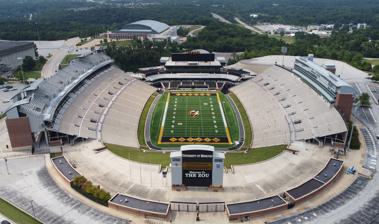
Building: Faurot Field
Country: United States of America
Year built: 1926
Stadium in Columbia, MO, USA Faurot Field at Memorial Stadium "The Zou" Aerial view of Faurot Field taken in 2021 Faurot Field at Memorial Stadium Location in Missouri Show map of Missouri Faurot Field at Memorial Stadium Location in the United States Show map of the United States Location 600 East Stadium Boulevard Columbia, Missouri 65201 Coordinates 38°56′9″N 92°19′59″W / 38.93583°N 92.33306°W / 38.93583; -92.33306 Owner University of Missouri Operator University of Missouri Capacity 62,621 (2019–present) Former capacity : List 60,168 (2018) 71,168 (2014–2017) 67,124 (2013) 71,004 (2009–2012) 68,349 (2003–2008) 68,174 (1998–2002) 62,023 (1978–1997) 51,223 (1971–1977) 47,628 (1963–1970) 44,033 (1961–1962) 35,000 (1950–1960) 30,000 (1949) 25,000 (1926–1948) Record attendance 75,298 Surface Grass (1926–1984, 1995–2002) Omniturf (1985–1994) FieldTurf (2003–2020) AstroTurf (2021–present) Construction Broke ground December 9, 1925 ; 99 years ago ( December 9, 1925 ) Opened October 2, 1926 ; 98 years ago ( October 2, 1926 ) Renovated 1978, 2003, 2012, 2019 Expanded 1949–1950, 1961–1965, 1971, 1978, 1996, 2003, 2009, 2014 Construction cost $525,000 ($9.04 million in 2023 dollars ) Architect Jamieson and Spearl (original) Ellerbe Becket (renovation) Tenants Missouri Tigers football ( NCAA ) (1926–present) Website mutigers.com/memorial-stadium-faurot-field Faurot Field ( / f ɔː ˈ r oʊ / faw- ROH , / f ə ˈ r oʊ / fə- ROH ) at Memorial Stadium is an outdoor sports stadium in Columbia, Missouri , United States, on the campus of the University of Missouri . It is primarily used for football and serves as the home field for the Missouri Tigers ' program. It is the third-largest sports facility by seating capacity in the state of Missouri, behind The Dome at America's Center in St. Louis and Arrowhead Stadium in Kansas City . In 1972, Memorial Stadium's playing surface was named Faurot Field in honor of longtime coach Don Faurot . Until 2012 it was the site of the annual "Providence Bowl" game between Hickman and Rock Bridge high schools, so named because both schools are located on Providence Road in Columbia, and Faurot is roughly equidistant between the two. This tradition stopped when Missouri joined the Southeastern Conference and conference scheduling made hosting the game more difficult. Faurot Field serves as the host of Missouri State High School Activities Association (MSHSAA) football championships. The stadium is an early 20th century horseshoe-shaped stadium, with seating added on in the "open" (south) end zone. The original horseshoe is completed by a grass berm in the curved end, which is used for general admission on game days. The berm is famous for the giant block "M" made of painted white stones located behind the end zone. A paved path encircled the west, north and east sides of the field taking the place of the track, but was removed in 1994. Early history Fundraising began in 1921 for a " Memorial Union " and a "Memorial Stadium" to be constructed at the university. The names of the two projects were a tribute to Mizzou alumni who lost their lives during World War I . Ground was broken on the site of the future stadium in December 1925. The site was a sizeable natural valley that lay between twin bluffs south of the campus. Original plans called for the stadium to seat 25,000, with proposed stages of expansion in capacity to 35,000, 55,000, 75,000 and 95,000. According to legend, a rock crusher and truck were buried during initial blasting, which still remain buried under the field. Memorial Stadium was dedicated on October 2, 1926, to the memory of 112 alumni and students who lost their lives in World War I. The 25,000-seat stadium—the lower half of the current facility—was built with a 440-yard (400 m) track that circled the playing field. That first October game against Tulane was marred by rainstorms that washed out a bridge into Columbia coming from the western side of Missouri. While the game sold out, the field could not be sodded due to the wet conditions. Therefore, a surface of sawdust and tree bark was used, and "the Tigers and Green Wave played to a scoreless, mudpie tie", in the words of sportswriter Bob Broeg . Grass would be installed thenafter until the 1980s. The highly recognizable rock 'M' of the northern end zone debuted on October 1, 1927, to a 13-6 victory over Kansas State . The monument was built by members of the freshman class using leftover rocks from the original stadium construction. The 90 ft (27 m) wide by 95 ft (29 m) high 'M' has continued to watch over the field and provide seating for fans since that day. Traditions Rock M The stadium's most historic and identifiable landmark is the rock "M" above the stadium's north end zone. The "M" is formed by whitewashed rocks and measures 90 feet wide by 95 feet high. The landmark was built in 1927 by a group of freshman students, using leftover rocks from the original construction of Memorial Stadium. This distinctive feature has not been immune to pranks, such as enterprising Nebraska or Kansas fans attempting to change the "M" to an "N" or a "K", but groundskeepers and students have in the past protected the landmark. One of the traditions of the football team is that seniors, after playing their final home game, take a rock from the "M" as a souvenir. The rock "M" is  also whitewashed every year by incoming freshmen during welcoming activities prior to the first home game. Goalposts to Harpos After a major upset students have historically torn down their goalposts and carried them to Harpos in downtown Columbia. MIZ-ZOU chant Mizzou Cheerleaders group photo on the sidelines of Faurot Field in 1977 The "M-I-Z," "Z-O-U," chant came about in 1976 after a game in Columbus, Ohio against Ohio State, famous for its seismic "OH/IO" chant. After an unexpectedly stunning 22–21 defeat of the Buckeyes and during the long bus-ride home, Missouri's cheerleaders were determined to come up with a signature chant equally awe-inspiring for home. The nickname, "Mizzou," while quite old and well-known, was not often used to describe the University of Missouri by the late 1970s.  Nonetheless Mini-Mizzou member Cedric Lemmie suggested MIZ-ZOU as something that might work and the cheerleaders agreed to devise a plan to get it started. According to Jess Bushyhead, cheerleading varsity co-captain (1976–1978) the plan was implemented during the next home game against the North Carolina Tar Heels on October 2, 1976.  During the first half Marching Mizzou split in two and occupied the lower student section and the lower Alumni section.  Unfortunately, the attempts were too scrambled and mostly failed to take off.  So during halftime, Bushyhead deployed the cheerleaders, megaphones and PA bullhorns in hand, to get up into the stands to instruct alumni, "When you hear 'MIZ! from the students across the field, answer 'ZOU!"  Students were to listen for that "ZOU" from the alumni, then return that with an even louder "MIZ!"  This tepid start caught fire and by the end of 1976/77 football and basketball seasons, "MIZ-ZOU" had entered Missouri legend as the primal scream of Mizzou Pride.  Nearly half a century later you can travel almost anywhere in Missouri and yell, "MIZ!" and any number of perfect strangers will return "ZOU!" Today the chant is often started by the "Big MO" drum (the world's largest marching bass drum). The student section yells out "M-I-Z" and the alumni section responds "Z-O-U". This tradition has expanded to Tiger first downs; the PA announcer says, "First down, M-I-Z..." and the crowd finishes with "Z-O-U!" Expansion and renovation 1949–1978 seating expansions Throughout its history, numerous expansion and renovation projects have taken place at Faurot Field. Beginning in 1949, MU expanded Memorial Stadium by constructing a second tier of seating above the original 1926 construction.  The 1949 construction included seats between the 30 yard lines on the east side and between the south 30 and north 40 yard lines and a new press box on the west side of the stadium. A second project in 1961 filled in the northeast and northwest sections of the second tier and two final projects in 1963 and 1965 completed the second tier construction with new southwest and southeast stands. In 1967 the MU Board of Curators awarded contracts totaling $460,000 for construction of a new three story press box. The new press box was completed for the start of the 1969 season. In 1974, Athletic Director Mel Sheehan studied the possibility of lowering the field to add additional seats on each side closer to the sidelines, but the plan did not move forward due to a prevalence of bedrock just below the playing surface. During the summer of 1978, the south end zone (open end of the original horseshoe) was enclosed with 10,800 permanent seats, which brought total permanent seating capacity to 62,023 and overall seating capacity to around 75,000. 1985 Omniturf On May 18, 1985, Mizzou replaced the natural grass surface with a new artificial surface called Omniturf , which was also installed at Autzen Stadium ( Oregon ) and Martin Stadium ( Washington State ). The conversion was completed on August 30. Mizzou was the last school in the Big Eight Conference to switch from grass to artificial turf. Six of the other seven conference schools switched to artificial turf in the early 1970s, and Iowa State followed suit in 1975 when the Cyclones' new Jack Trice Stadium opened. The first game on the new artificial turf was a 27–23 loss to Northwestern University played on September 14, 1985. The Tigers went on to finish 0–7 at home during the 1985 season. The OmniTurf surface became infamous to Tiger fans as the "lousy field" on which The Fifth Down Game was played on October 6, 1990. The surface was also panned by opponents as well. In 1992, Big Eight Conference coaches issued a statement that read, in part: "Big Eight Conference football coaches wanted to report that the football field at the University of Missouri is a detriment to the home and visiting teams and takes away from the integrity of the game played on such a field." 1990s On September 18, 1994, The Rolling Stones performed, during their Voodoo Lounge Tour , before 45,000 fans at Memorial Stadium in a concert that raised almost $100,000 for the conversion of the Omniturf surface back to natural grass. The final game on the infamous Omniturf surface was played on November 19 of that same year against the University of Kansas , a 31–14 Kansas victory. Mizzou's all-time record on the Omiturf was a disappointing 20–38–3. The artificial Omniturf playing surface was removed and replaced with natural grass over the summer of 1995. Legendary Coach Don Faurot put down the last piece of sod as a symbolic gesture. Faurot had helped to lay the sod of the original playing surface in 1926. He died later that year in October, during Homecoming week. As part of the installation of the new playing surface, grass-covered terraces were extended up from the field to the seating area, where they met a new low brick wall that was designed to give Memorial Stadium a traditional college ambiance. The brick wall also honors the greatest figures in Tiger football (including Faurot, Kellen Winslow and Dan Devine ) by listing the team's honored numbers on each panel. The first game on the new natural grass resulted in a 28–7 victory for Mizzou over North Texas. The game was also historic as the first game played under permanent lights—previously, night games only were played under temporary lights paid for by television broadcasters, and as part of the renovations four large light stanchions were erected outside each corner of the stadium. In 1996, four permanent light towers were installed, allowing Missouri to begin playing night games on a regular basis. The first game under these new lights was on September 14, 1996, when the Memphis Tigers defeated Missouri 19–16. 1997 brought a major renovation that included the installation of the Diamond Vision video board above the Rock "M" at the north end zone. The video board measured 21 feet high by 27 feet wide, and the screen utilized Clearvision Signal Processing. The concourses were also refurbished, with new signage and expanded concessions. New ticket booths were constructed, and the north entrance was reconfigured with more brick work to accent the new brick wall installed at field level in 1995. 2000–2012: pre-SEC entry The new 15-story state-of-the-art facility containing press boxes, suites, and a restaurant was constructed in 2000 The new Daktronics video board installed before the start of the 2009-2010 football season Prior to the start of the 1999 football season, construction of a new press box and luxury suites began. The $13.1 million 15-story tower was completed in August 2000, and it contained state-of-the-art facilities for the coaches and media, as well as several executive suites, hundreds of premium club seats and a restaurant. FieldTurf replaced the natural grass in 2003. With installation of the new FieldTurf, the traditional "M" was removed from the 50 yard line of the field, and it was replaced by the oval "Power Tiger" logo at the center of the field. In 2005, the south end's antiquated auxiliary scoreboards were replaced with new ones, as well as a second high-definition video monitor. In 2009, the university installed a new $5 million 30x80 foot north end zone scoreboard with updated video capabilities and new sound system. The new north end zone video board and audio upgrades replaced the 10-year-old DiamondVision equipment. At the time of construction, it was the fourth largest scoreboard in the Big 12 Conference , behind Godzillatron at Texas ' DKR Stadium , the south scoreboard at Owen Field in Norman, Oklahoma , and "12th Man TV" at Kyle Field in College Station . When the Tigers entered Southeastern Conference play, the Faurot Field video scoreboard was the ninth largest in the SEC. Press box view of the redesigned FieldTurf surface for the 2012 season End zone view of the redesigned FieldTurf surface for the 2012 season In 2012, Athletic Director Mike Alden announced a $1.5 million modification plan for Faurot Field in anticipation of increased game attendance in the SEC. Changes to the stadium included a redesigned FieldTurf surface featuring a larger "Power Tiger" logo at midfield, SEC conference logos, black and gold "M-I-Z-Z-O-U" end zone diamonds to replace the previous white "M-I-S-S-O-U-R-I" diamonds, and gold trim surrounding the field. Additionally, Marching Mizzou was moved from the south end zone to the southeast corner of the seating bowl, and a "Touchdown Terrace" premium seating section was added to the south end zone. 2012–present: SEC entry As part of the entry into the SEC, renovation plans were expanded to increase the current capacity by approximately 6,000 seats at a planned cost of $72 million: In 2013, the west side press box complex was renovated, moving all press facilities to the sixth floor and converting the existing space to new premium suites. In addition, the "Rock M" and grass berm were moved closer to the north end zone and the northern concourse was expanded. For the 2014 season, an upper bowl was completed on the east side of the stadium, providing 5,200 general admission seats and 800 club seats as well as adding two elevators, new stairs and a new entryway for the student section. Mizzou approved an $89 million renovation of the south end zone at the end of the 2017 season. The complex includes 16 suites, field- and stand-level club decks, as well as general seating. A new video board and control room was also constructed, and full concessions and restrooms were added to an expanded concourse--previously, fans in the south stand had to go to either sideline stand to use the toilet and the only refreshments offered were chips and bottled drinks from portable carts. The showpiece of the SEZ project was an entirely new base for the football program featuring new locker rooms for both Mizzou and their opponents, a football-specific weight room, meeting rooms, medical and nutritional centers, and offices for the Tiger football staff. When finished the overall capacity of the stadium decreased to 62,621 and was completed before the 2019 season. In 2023, the university's Board of Curators approved a plan to renovate the north end zone in phases, starting with the installation of a new video board and sound system during the 2023-24 off-season. Additional elements of the plan include upgrades to the north concourse, additional fan amenities, and a new Tiger Team Store. The Board of Curators gave final approval for the $250 million renovation on September 12, 2024, with the project set to begin on November 30, 2024, and be completed in time for the start of the 2026 football season. Once completed, the capacity of the stadium is expected to be around 65,000. Record crowds The stadium's current capacity is 62,621, though in the past the stadium has been able to hold more fans. The record attendance for Faurot Field is 75,298 when Missouri hosted Penn State on October 4, 1980. All-time largest crowds The crowd at Faurot Field in 2007 75,298, vs. Penn State, October 4, 1980 75,136, vs. Texas, September 29, 1979 74,575, vs. Nebraska, November 3, 1979 73,655, vs. Alabama, September 16, 1978 72,348, vs. Nebraska, October 15, 1983 72,333, vs. Colorado, October 18, 1980 72,001, vs. Nebraska, October 24, 1981 71,291, vs. Oklahoma, November 17, 1979 71,168, vs. Georgia, October 11, 2014 71,168, vs. Arkansas, November 28, 2014 Largest crowds since 1995 (when possible seating was reduced to 68,174 capacity from 75,000). For the 2008 season official seating capacity was increased to 68,349. For the 2009 season official seating capacity was increased to 71,004. For the 2013 season official seating capacity was decreased to 67,124 while construction of the East side of the stadium was completed. The construction of the upper deck completed for the 2014 season brought the stadium's capacity to 71,168. 71,168, vs. Arkansas, November 28, 2014 71,168, vs. Georgia, October 11, 2014 71,004, vs. Alabama, October 13, 2012 71,004, vs. Arizona State, September 15, 2012 71,004, vs. Georgia, September 8, 2012 71,004, vs. Iowa State, October 15, 2011 71,004, vs. Oklahoma, October 23, 2010 71,004, vs. Texas, October 24, 2009 70,767, vs. Florida, October 10, 2015 70,079, vs. Connecticut, September 19, 2015 See also List of NCAA Division I FBS football stadiums References